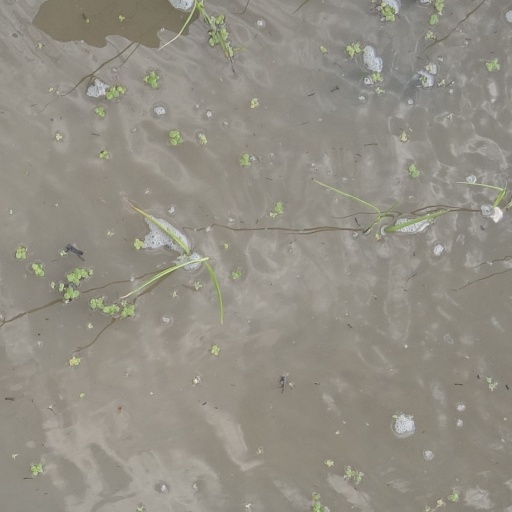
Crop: rice